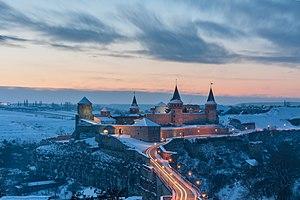
Kamianets-Podilskyï ou Kamenets-Podolski est une ville de l'oblast de Khmelnytskyï, en Ukraine occidentale. Sa population s'élevait à 99 755 habitants en 2019.